Macroscopic quantum phenomena

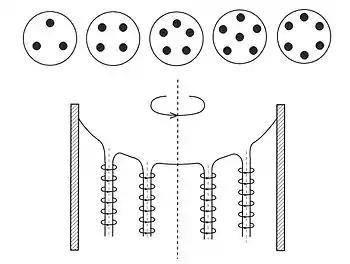
Fig. 2 Lower part: vertical cross section of a column of superfluid helium rotating around a vertical axis. Upper part: Top view of the surface showing the pattern of vortex cores. From left to right the rotation speed is increased, resulting in an increasing vortex-line density.

At temperatures below the lambda point, helium shows the unique property of superfluidity. The fraction of the liquid that forms the superfluid component is a macroscopic quantum fluid. The helium atom is a neutral particle, so . Furthermore, when considering helium-4, the relevant particle mass is , so Eq. reduces to